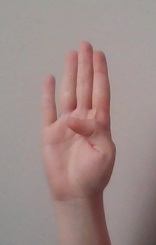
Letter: kaaf